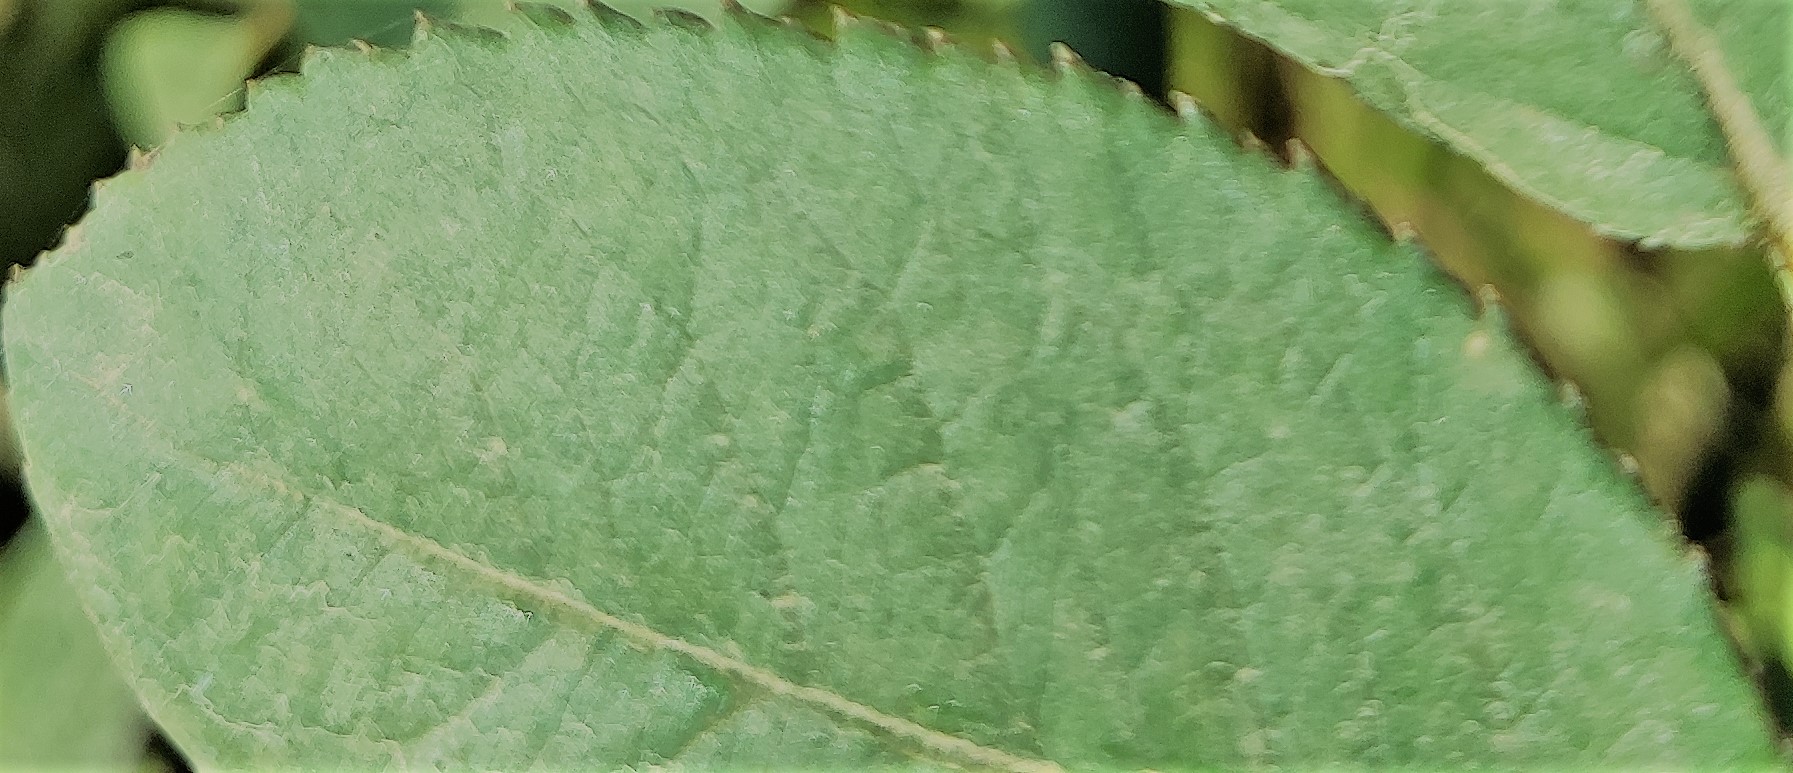
Label: Fresh Leaf